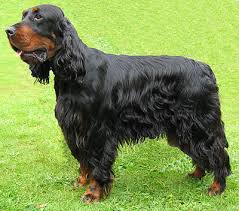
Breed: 228-n000085-Gordon_setter